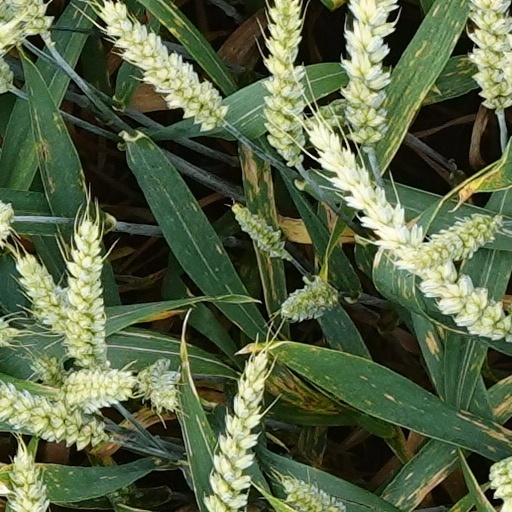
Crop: wheat